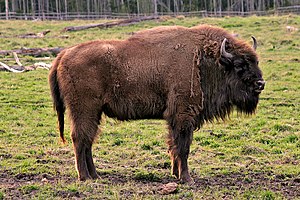
Kantabriske bjerge / Hovedkæderne / Vestlig del: Det Asturiske Massiv og dets forbjerge
De Kantabriske bjerge har 2 reservater for Europæisk bison: I Palencia og Asturien.
De Kantabriske bjerge eller den Kantabriske bjergkæde er et af de vigtige systemer af bjergkæder i Spanien.